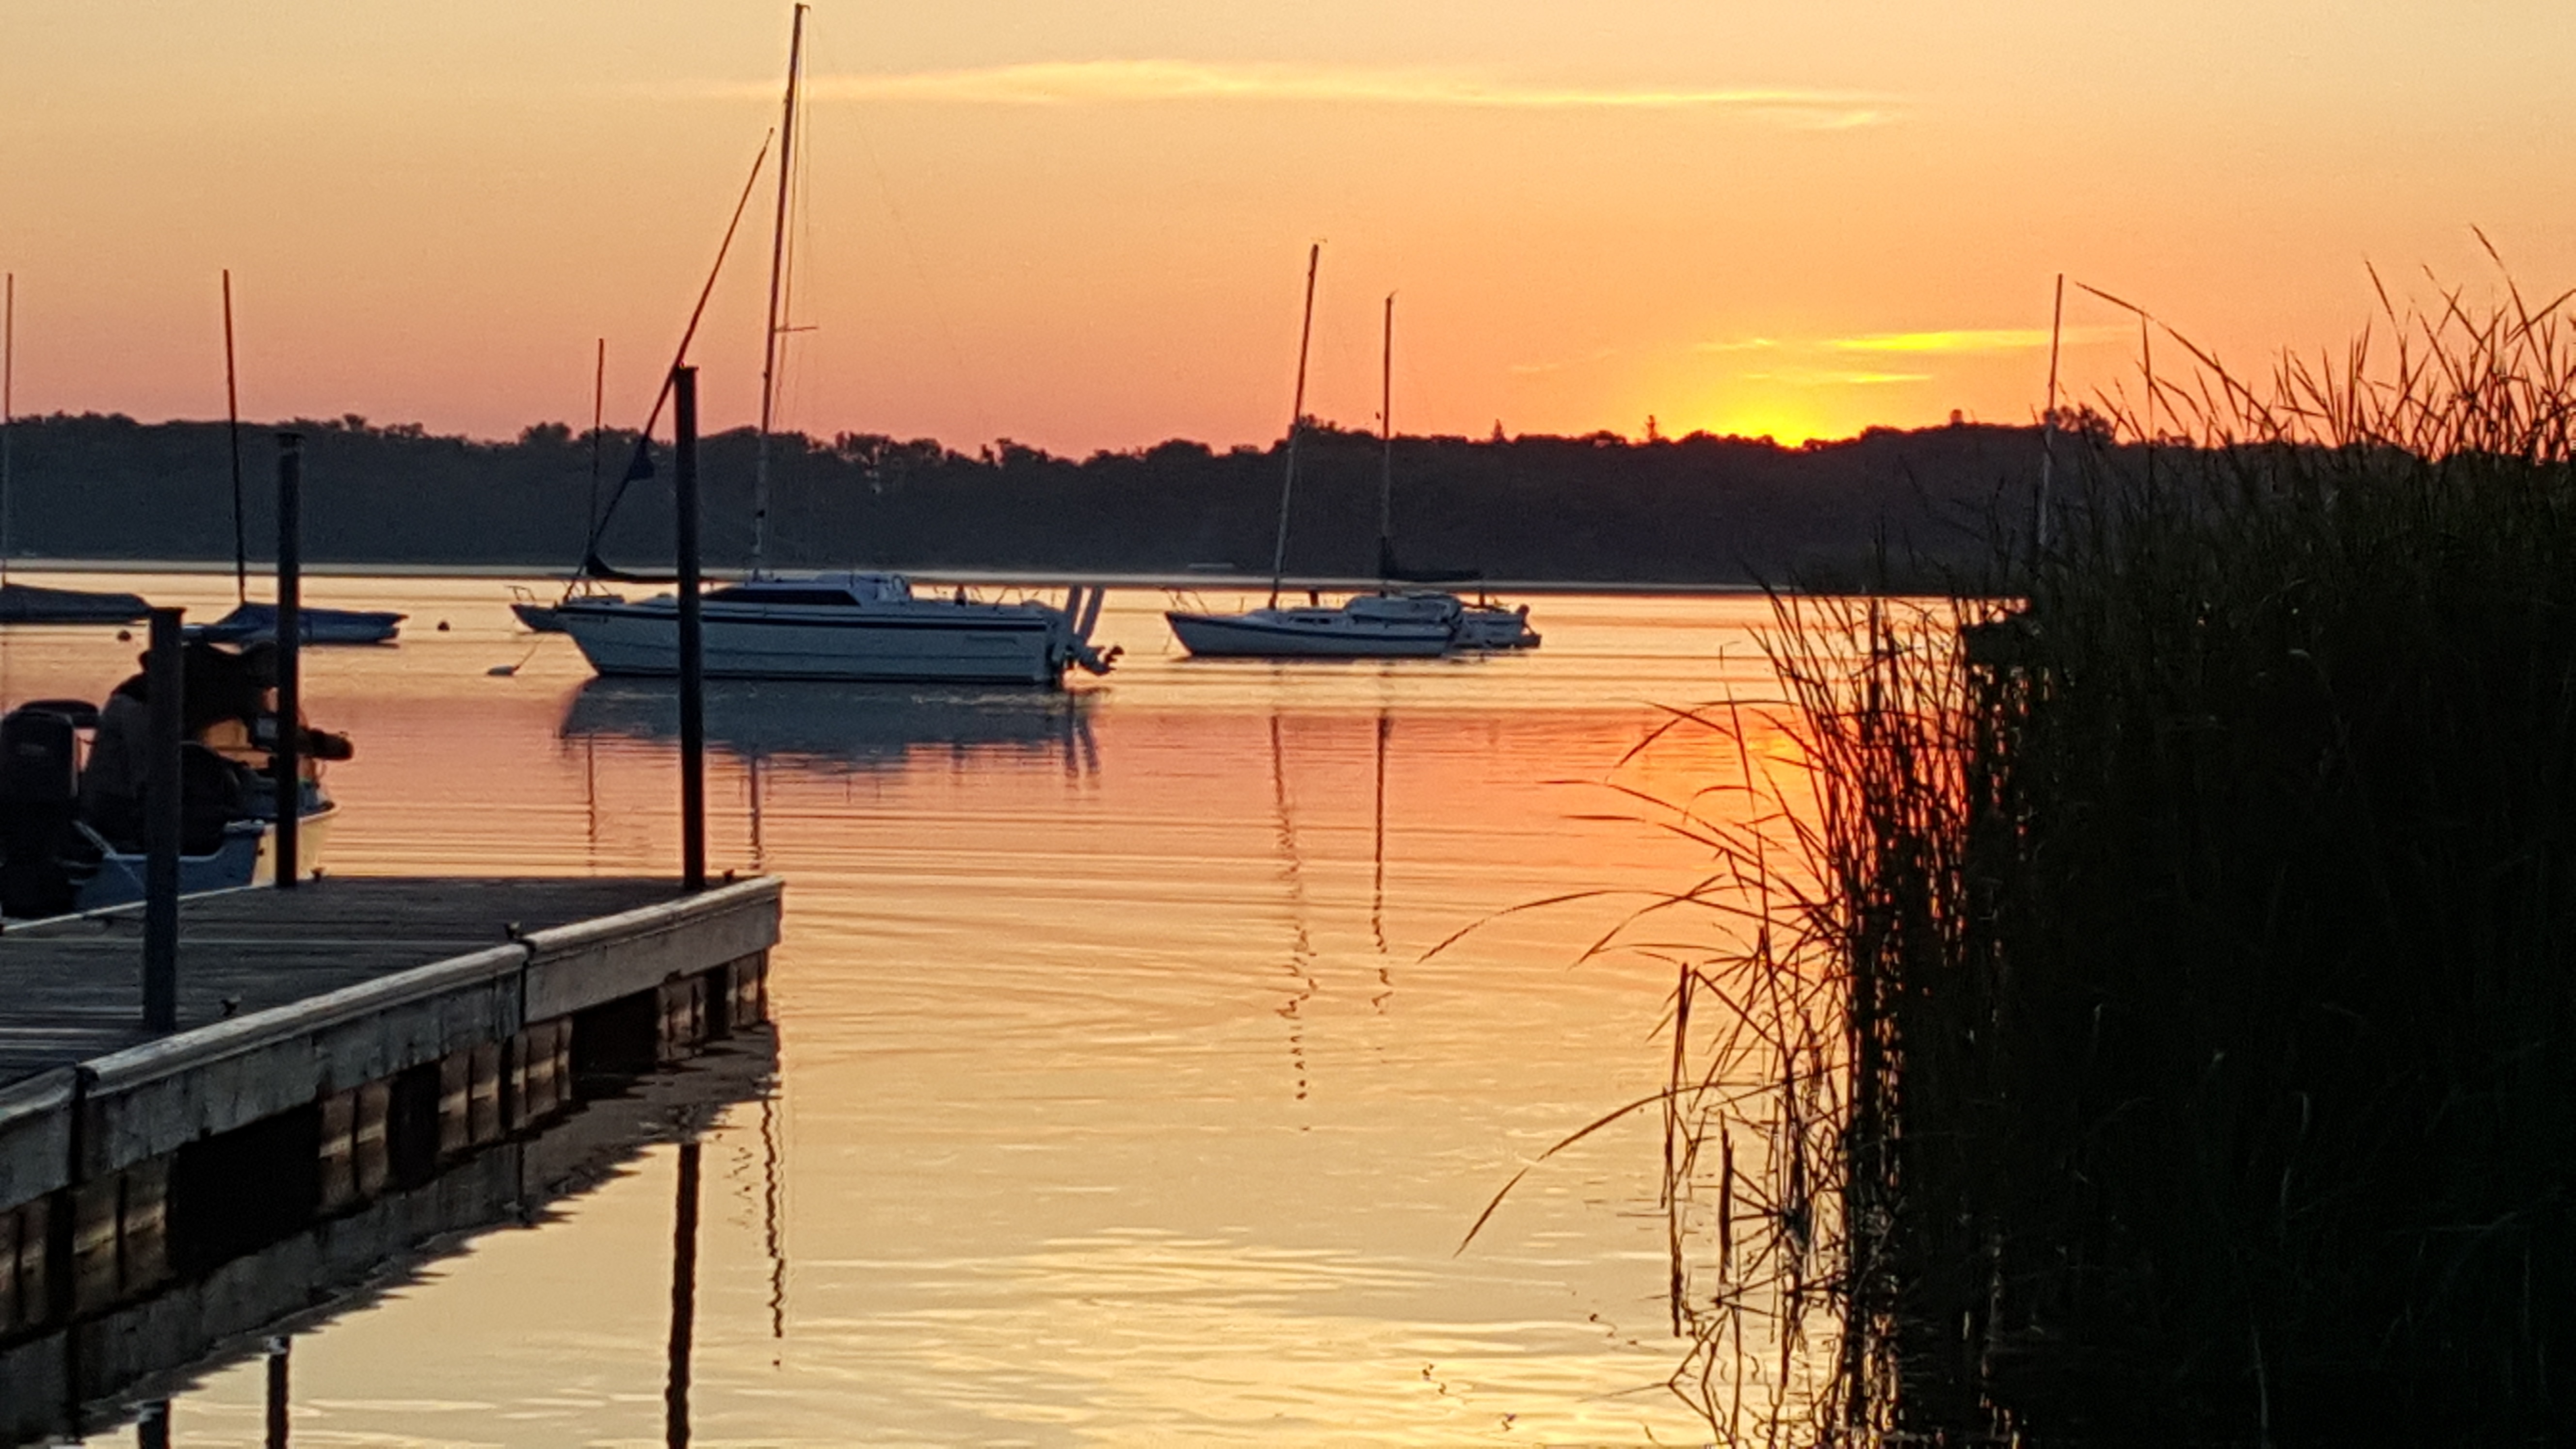
sea, water, dock, sunrise, sunset, boat, morning, dawn, river, dusk, evening, reflection, vehicle, bay, marina